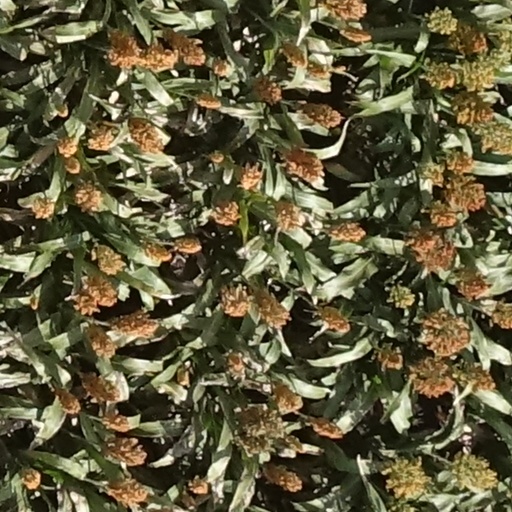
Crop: sorghum